Caucasian dhol

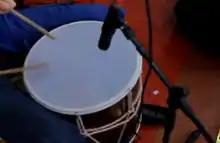
Caucasian drum - wooden sticks playing

In Armenia, the drum is called Dhol, and is made from natural thin leather skins or plastic film heads. The shell is wooden or acrylic plastic. The Armenian dhol was traditionally played with a wand and a club, each one hitting a different side of the drum, or more rarely with the bare hands. Nowadays, bare hands are preferred.